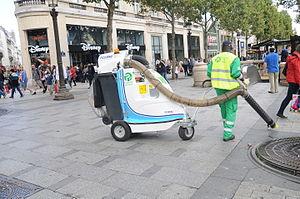
La Direction de la propreté et de l'eau est une Direction de la ville de Paris chargé du nettoyage des rues, de la collecte des déchets sur l'ensemble de la commune et de la tutelle de l'établissement public Eau de Paris, qui gère l'apport en eau potable de la capitale.